Miroslava Duma

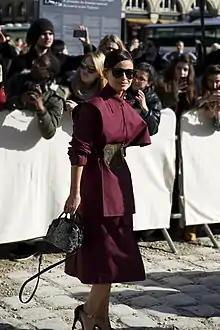
Louis Vuitton autumn-winter 2014 fashion show

Miroslava Vasilyevna Duma (born 10 March 1985) is a Russian digital entrepreneur and investor in international fashion. She is also the founder of Buro 24/7, a digital company, and the CEO and founder of Future Tech Lab, a venture capital fund.